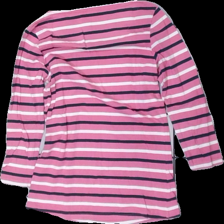
View: back
Type: Top
Category: Ladies
Brand: Race Marine
Colors: Pink, White, Black
Material: 100% Cotton
Pattern: Striped
Cut: Regular, C-collar
Size: 36
Season: All
Price range: <50
Recommended usage: Recycle
Comment: crooked seam